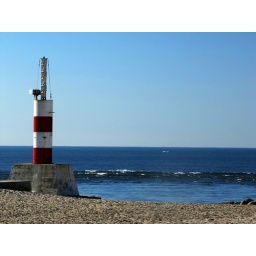
A nice red lighthouse at the beach of Esposende in Northern Portugal